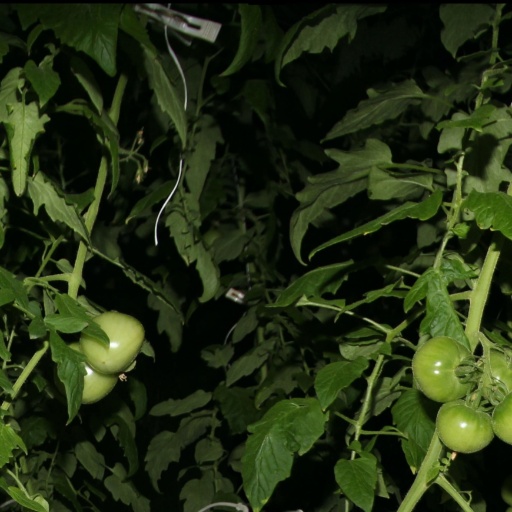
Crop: tomato